Gaana Bajaana

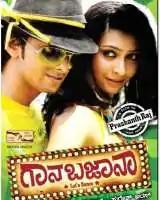
Film poster

Gaana Bajaana is a 2010 Indian Kannada-language comedy film directed by Prashant Raj. It stars Tarun Chandra, Radhika Pandit, and Dileep Raj in the lead roles. The film includes music by Joshua Sridhar and camera work by Shekar. The film was produced by Naveen.